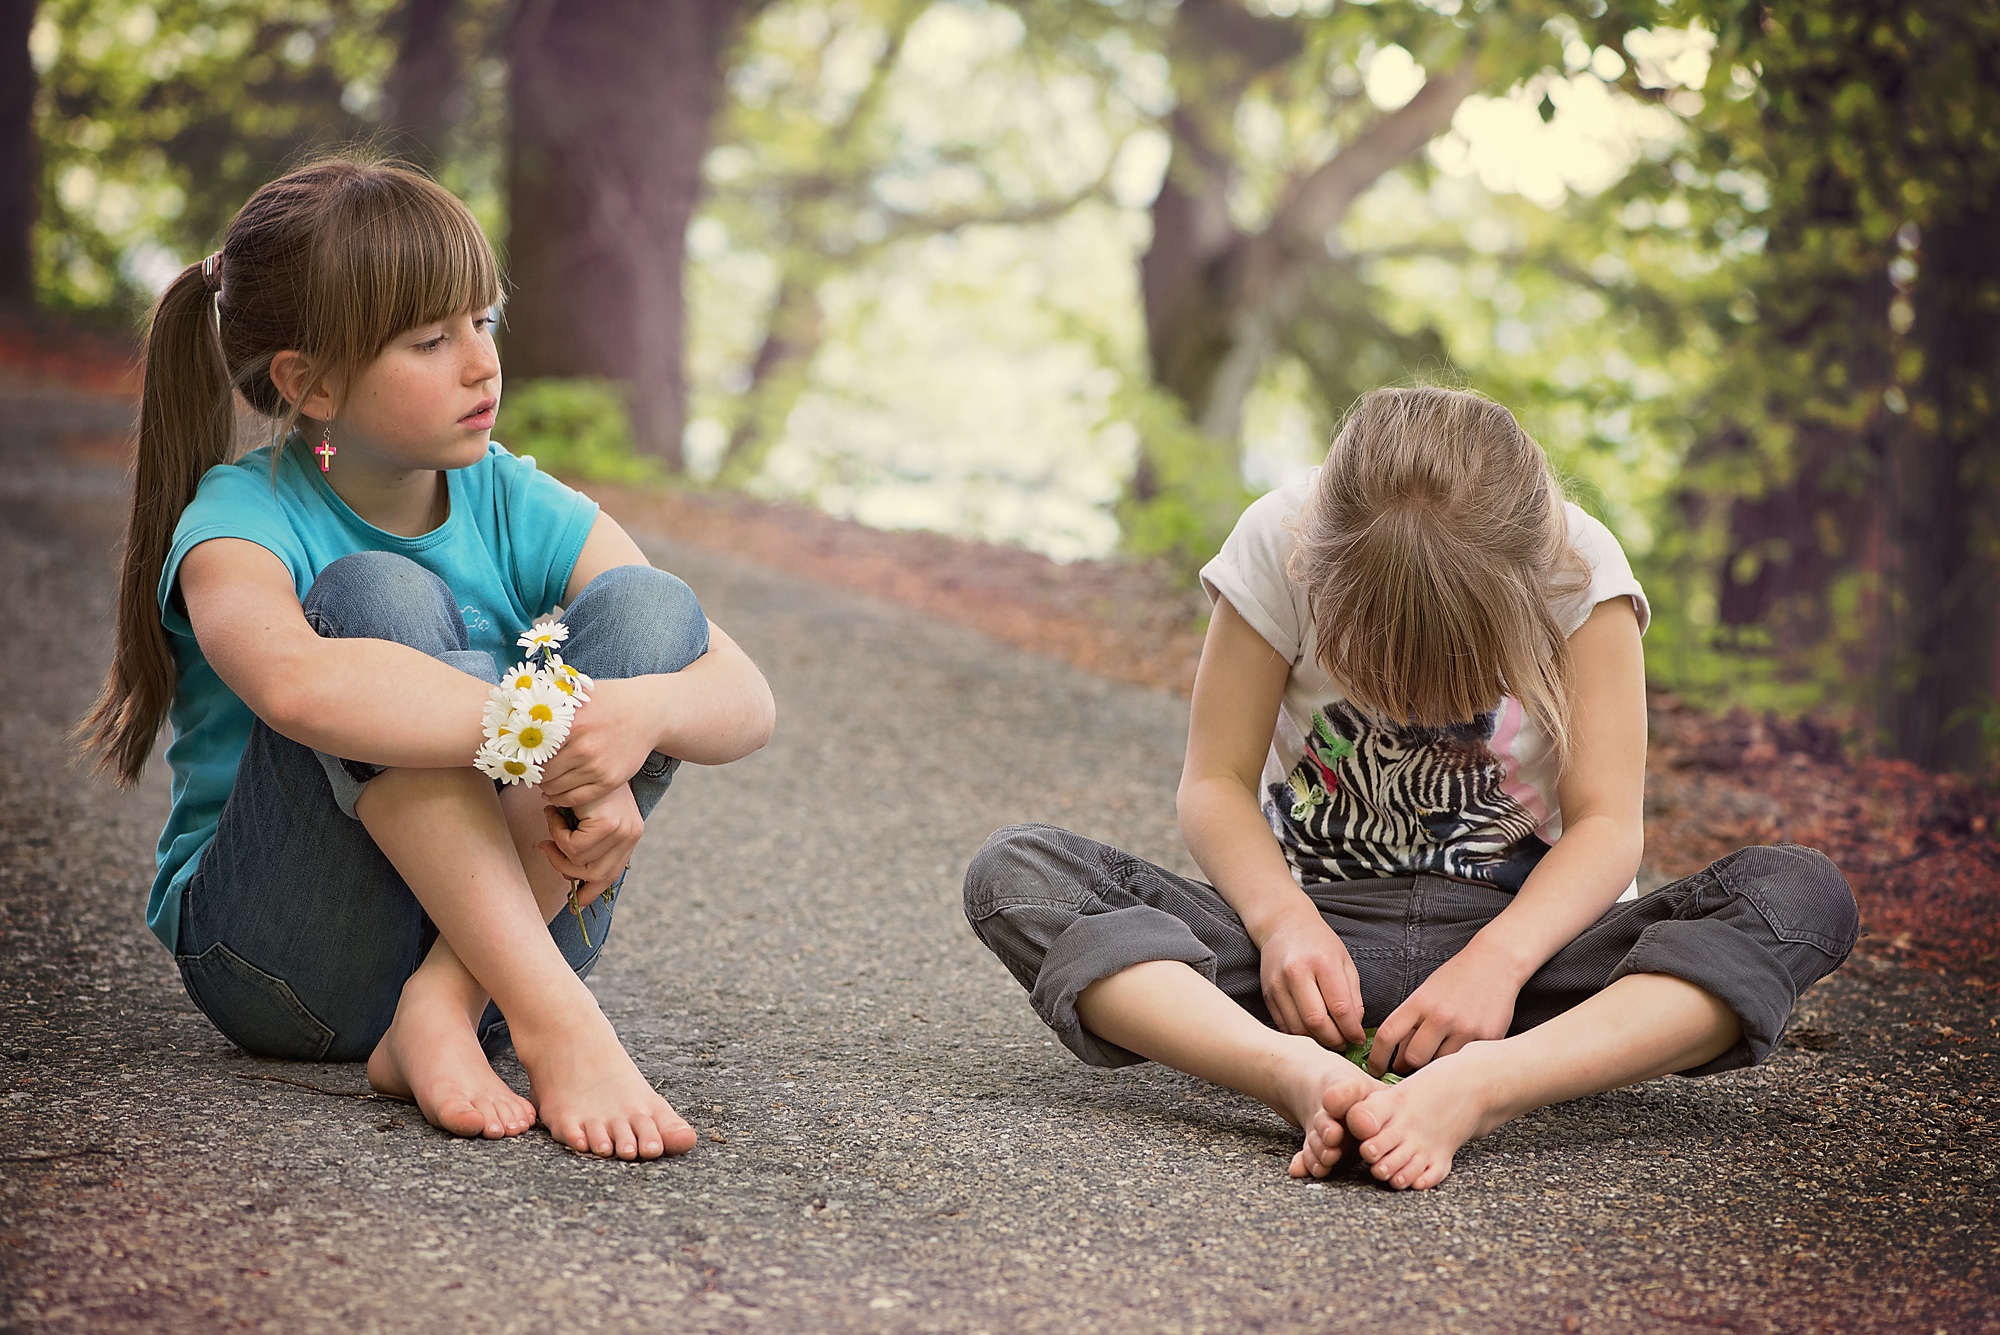
nature, person, people, girl, road, sitting, child, human, talk, children, out, away, photo shoot, portrait photography, human positions